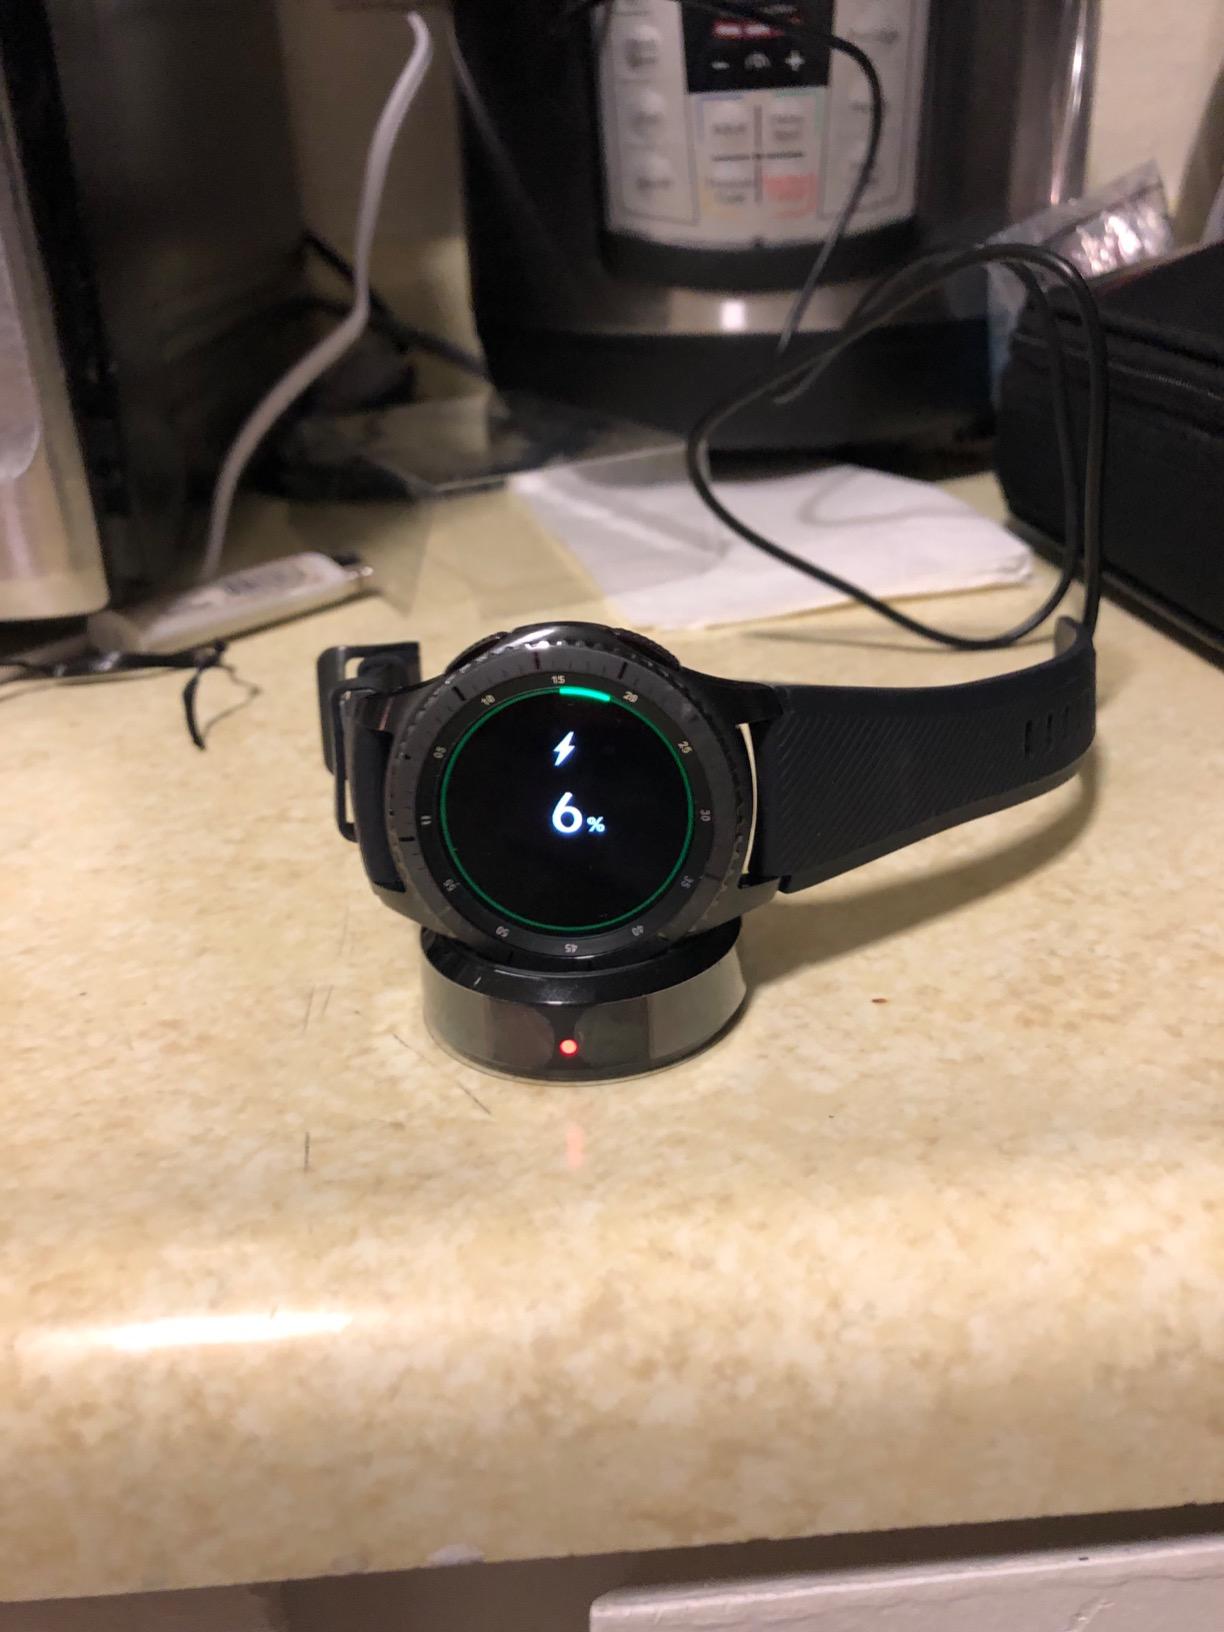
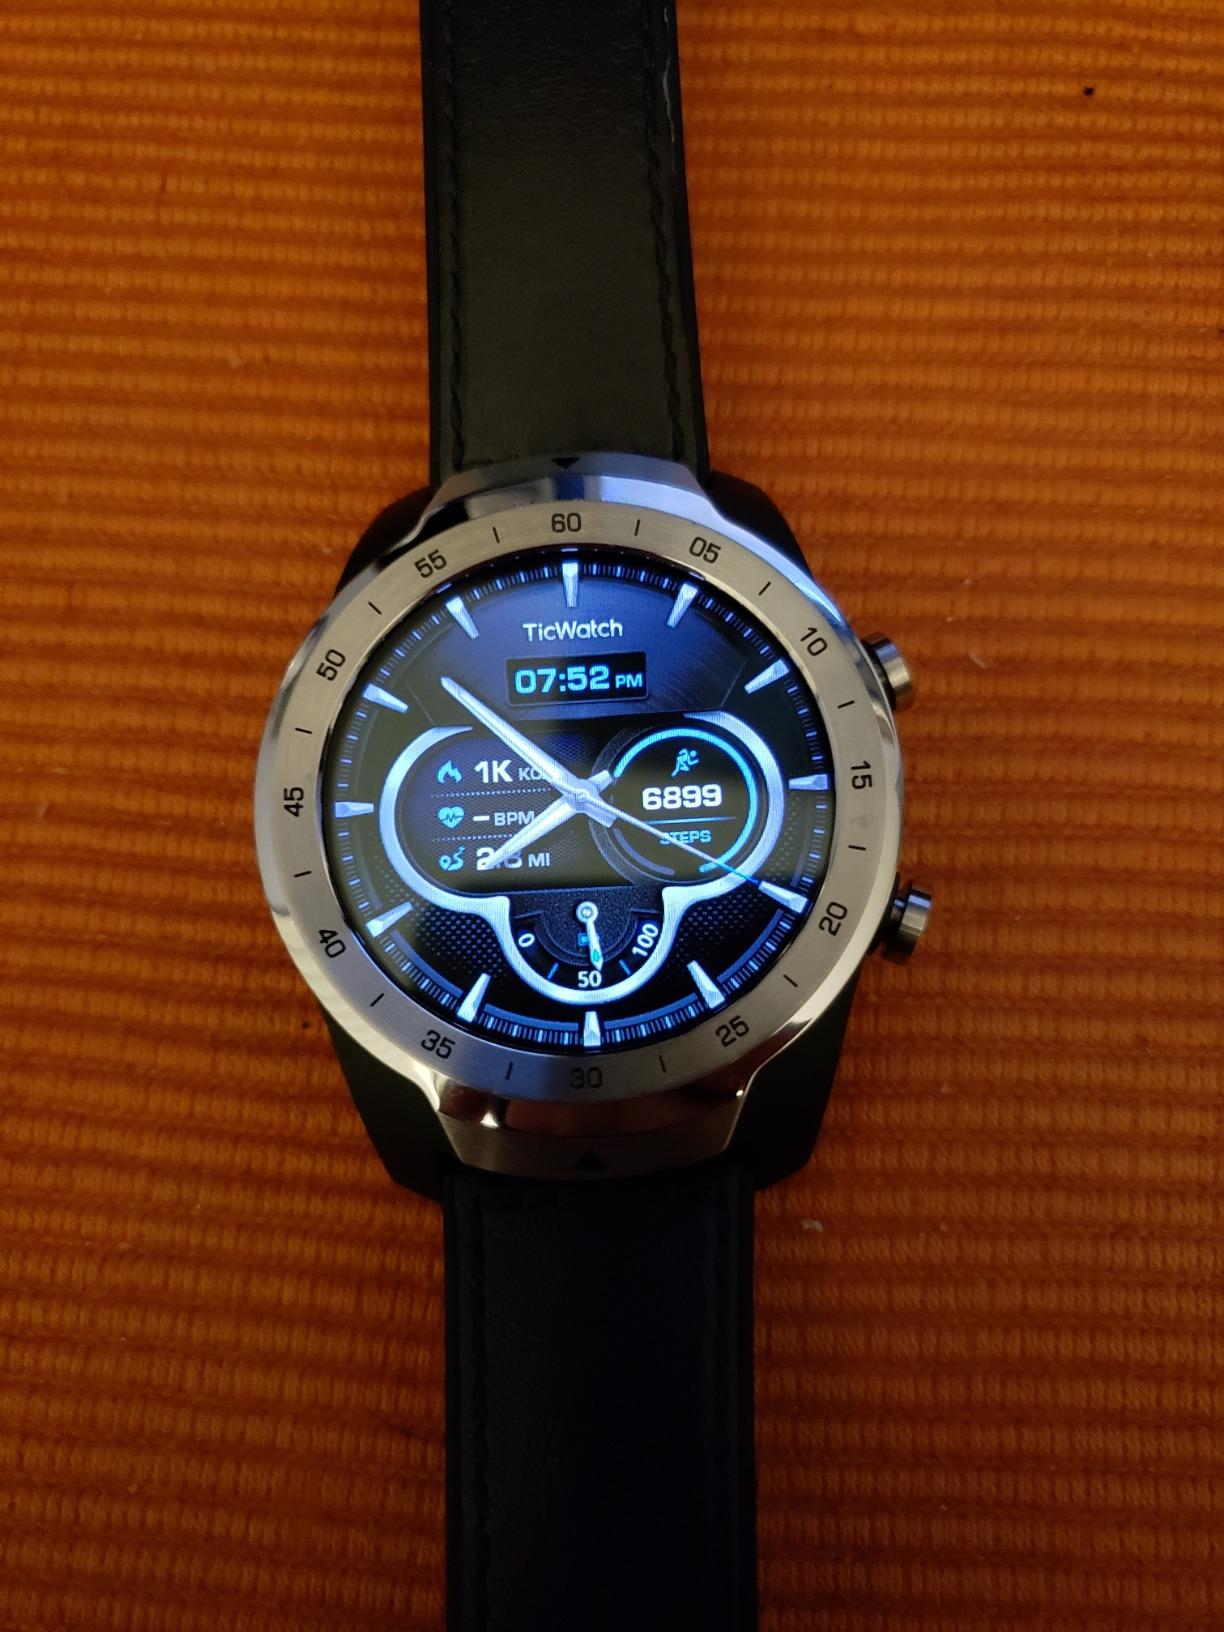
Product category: smartwatch
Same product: no